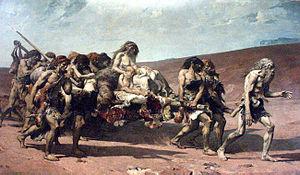
Caïn, l'œil hagard, conduit sa tribu accablée par la sentence de Jéhovah. Ses fils portent un brancard de bois sur lequel se tiennent une femme effarée et ses enfants assoupis, et d'où pendent des morceaux de viande sanglante.
Caïn est un personnage du Livre de la Genèse et du Coran. Selon ces textes, Caïn, fils aîné d'Adam et Ève, tue son frère cadet Abel. Caïn est ainsi, pour le Livre saint, le premier meurtrier de l'humanité, que Dieu condamne ensuite à l'exil. Le mythe de Caïn a donné lieu à de nombreuses interprétations, théologiques, mais aussi artistiques, psychanalytiques, anthropologiques, etc.
Fernand Cormon, pseudonyme de Ferdinand Anne Piestre, né le 22 décembre 1845 à Paris où il est mort le 20 mars 1924, est un peintre français.